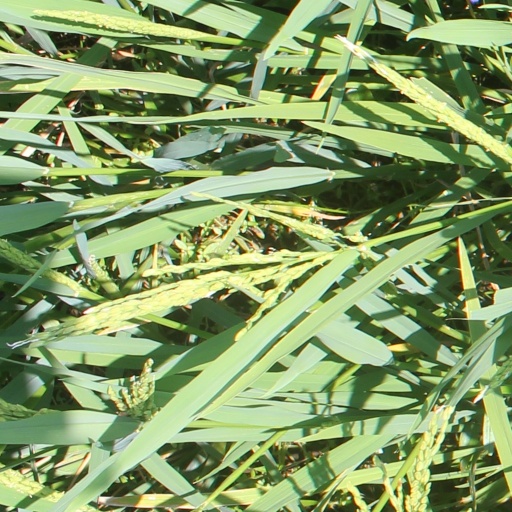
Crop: rice